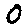
Label: 0